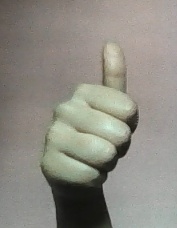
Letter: aleff